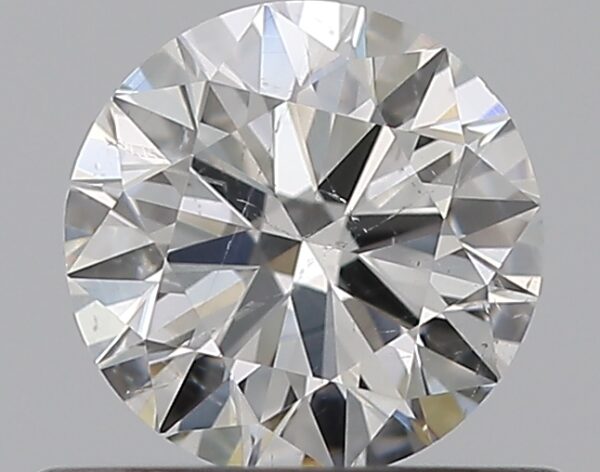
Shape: round
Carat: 0.5
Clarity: SI2
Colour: G
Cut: EX
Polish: EX
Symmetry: EX
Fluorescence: N
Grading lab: GIA
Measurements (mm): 5.07 x 5.09 x 3.11